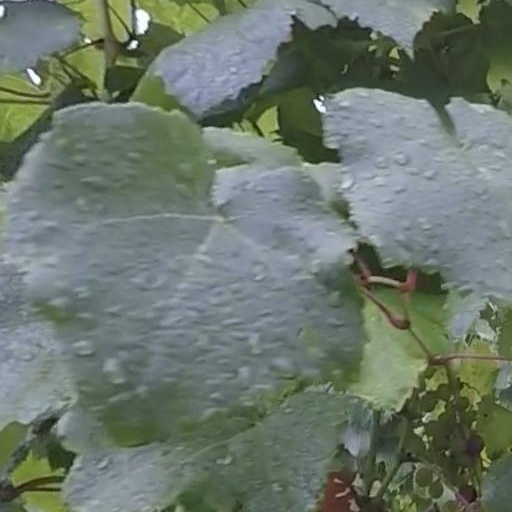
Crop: grape